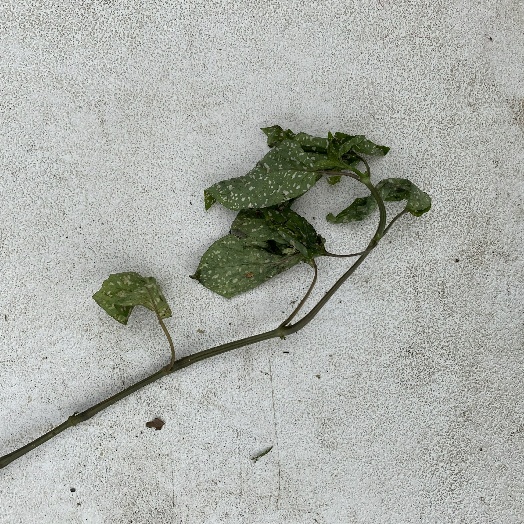
Label: Vegetation